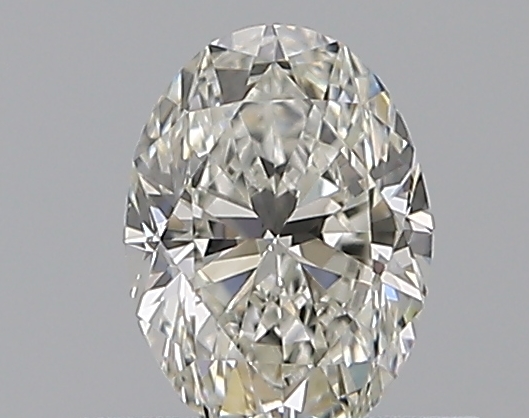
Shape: oval
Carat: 0.5
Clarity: VS1
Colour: I
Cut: VG
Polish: VG
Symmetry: GD
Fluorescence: M
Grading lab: GIA
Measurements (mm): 6.06 x 4.38 x 2.83